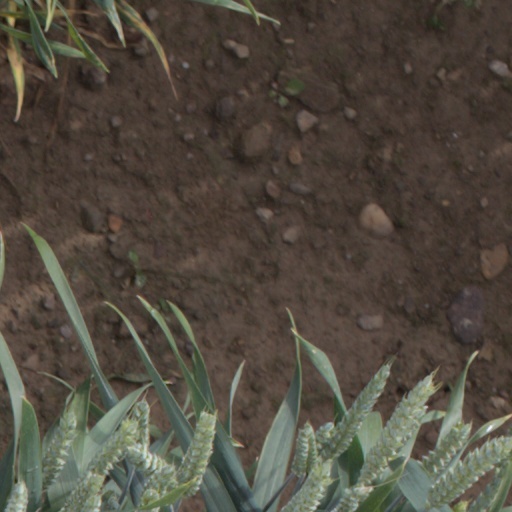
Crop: wheat